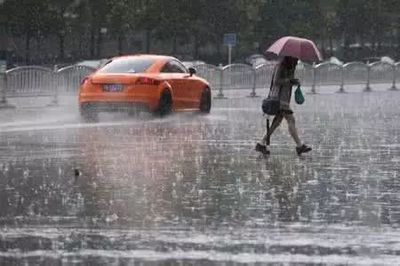
Weather: snow or frosty